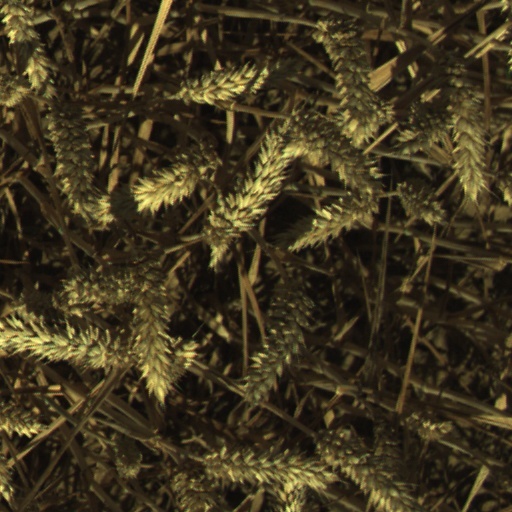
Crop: wheat